Khuldabad

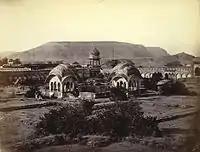
Banu Begum Garden 1860s Khuldabad

A small marble enclosure, to the cast of Aurangzeb's tomb, contains the remains of Azam Shah and his wife. Azam was Aurangzeb's second son. Close by is another grave, said to be that of daughter of a Muhammedan saint. The marble screen contains 18 panels, each 6 feet in height. The sides and corners are surmounted by small minarets, also of marble. Marble is employed to pave the interior too and Azam Shah's grave has a small marble headstone ornamented with carved floral designs.